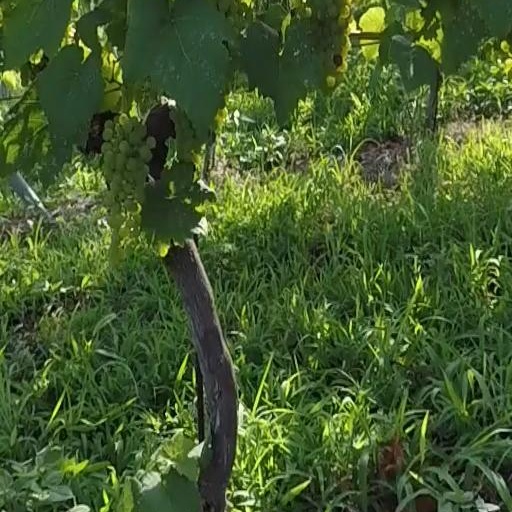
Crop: grape